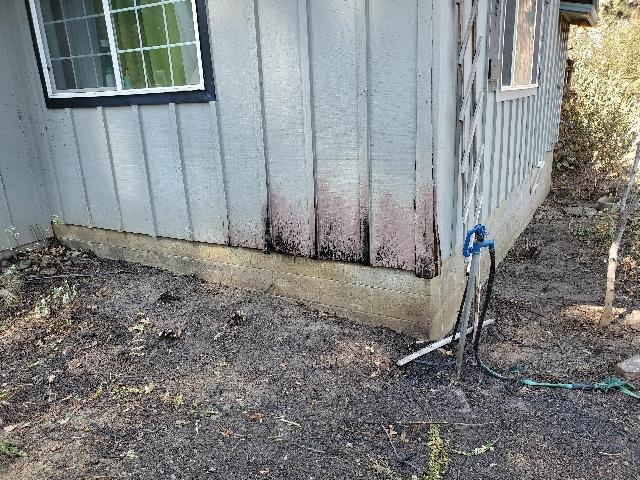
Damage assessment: affected